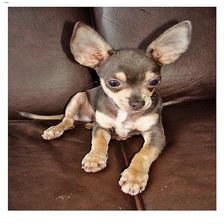
Species: dog
Breed: chihuahua